Monk Montgomery

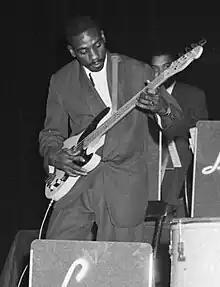
Montgomery in Norway, 1953

William Howard "Monk" Montgomery (October 10, 1921 – May 20, 1982) was an American jazz bassist. He was a pioneer of the electric bass guitar and possibly the first to be recorded playing the instrument when he participated in a 1953 session released on "The Art Farmer Septet". He was the brother of jazz guitarist Wes Montgomery and vibraphonist Buddy Montgomery.